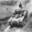
Label: tank